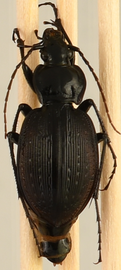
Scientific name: Carabus goryi
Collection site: Great Smoky Mountains National Park NEON (GRSM), plot GRSM_020